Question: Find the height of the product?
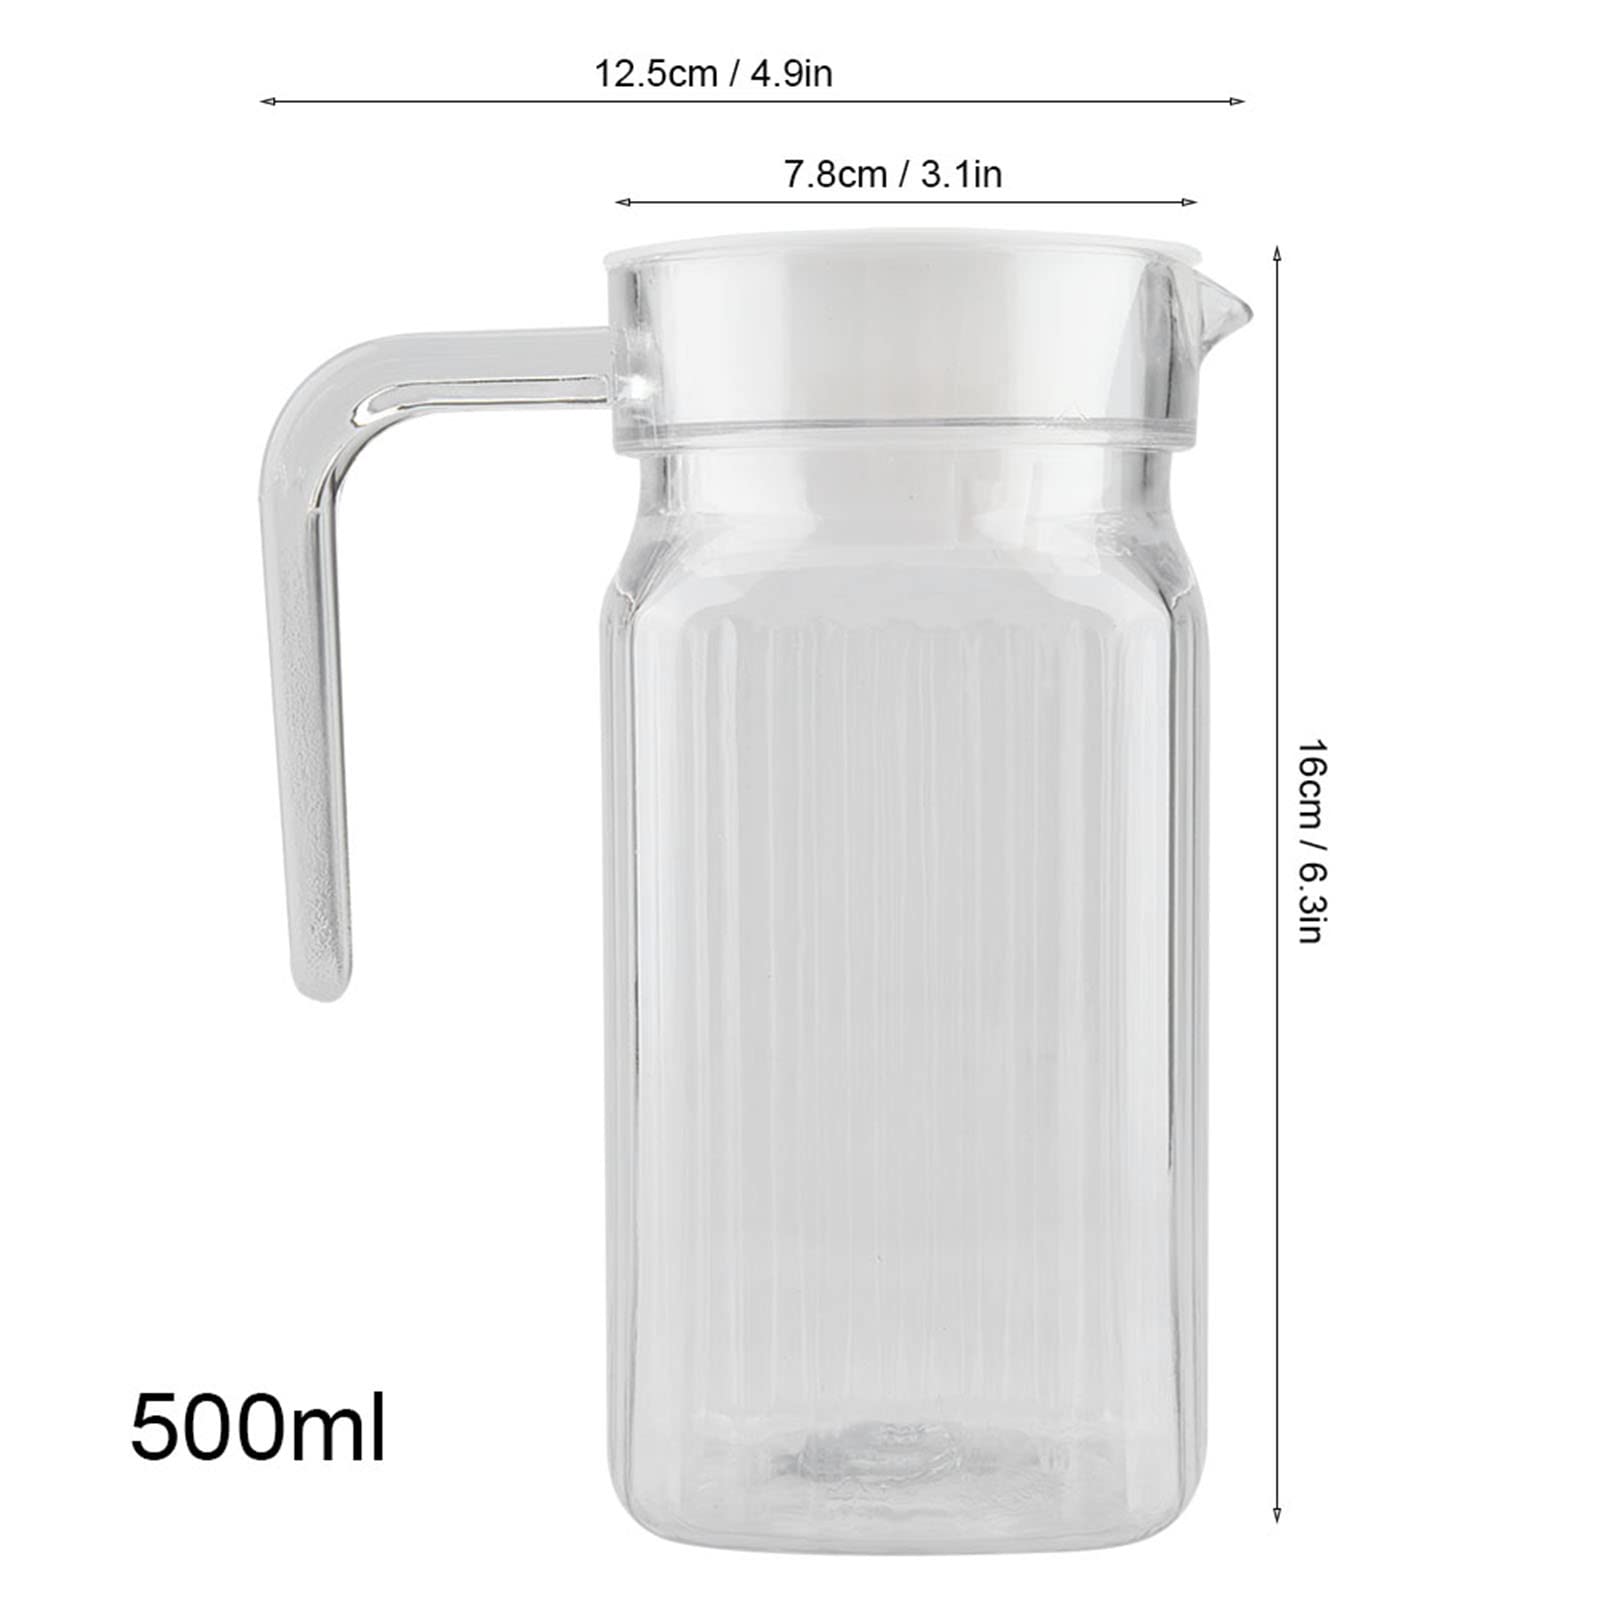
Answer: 16.0 centimetre